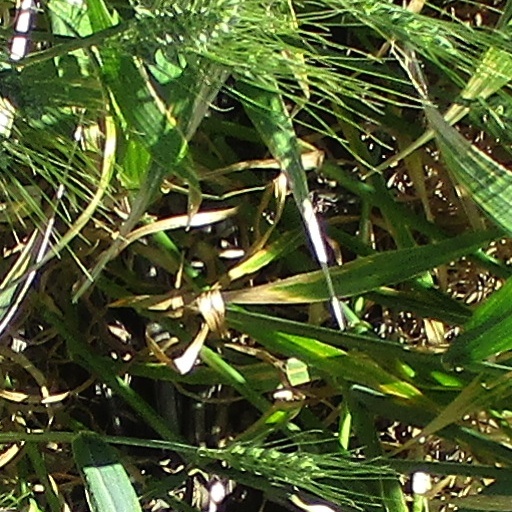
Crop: wheat